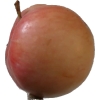
Label: Apple 10